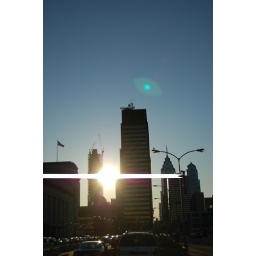
Light and glass do weird things sometimes. The sun against my sensor produced this white strip across the frame.